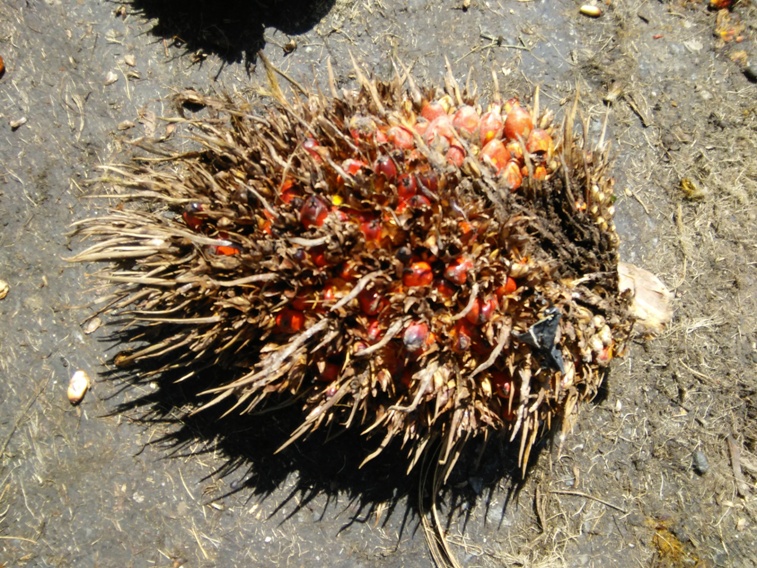
Ripeness: Overripe